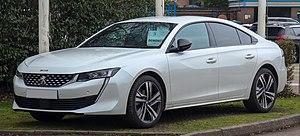
Le prix de la plus belle voiture de l'année est un titre décerné à une automobile produite de série et récompensant le design de cette automobile.
La 508 est une automobile produite par le constructeur automobile français Peugeot. La version européenne, présentée en février 2018, est une berline 5-portes. La version chinoise, plus longue et en version 4 portes est présentée en novembre 2018 sous le nom de 508 L. La 508 II succède à la Peugeot 508 I qui s'est vendue à plus de 500 000 unités. Elle est élue « Prix de la plus belle voiture de l'année 2018 ».